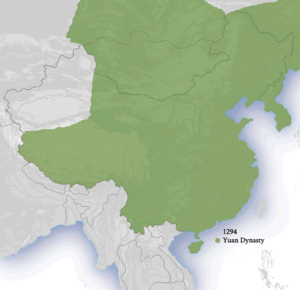
La Mongolie sous la dynastie Yuan est la période durant laquelle la dynastie Yuan, fondée par le Khagan Kubilai Khan, règne sur la steppe mongole, soit la Mongolie-Intérieure et la Mongolie-Extérieure ainsi qu'une partie de la Sibérie du sud. Ce règne dure environ un siècle, de 1271 à 1368. Le plateau mongol est la terre natale des Mongols de la dynastie Yuan et jouit donc d'un statut particulier; bien que la capitale de la dynastie ait été déplacée de Karakorum à Cambaluc au début du règne de Kubilai Khan et que la Mongolie soit devenue une province au début du XIVᵉ siècle.
La conquête mongole de la Chine méridionale des Song est la dernière étape de la soumission de la Chine par les Mongols de la tribu de Gengis Khan. Gouvernant déjà le nord depuis 1234, ils parviennent sous Kubilai Khan à réunifier l'ensemble de la Chine, qu'ils gouverneront jusqu'à la fin de la dynastie Yuan en 1368. Le point culminant de cette conquête est la reddition de Hangzhou en 1276.
L'Invasion mongole en Chine est une série de grandes campagnes militaires conduites par les Mongols pour envahir la Chine historique. Elle s’étend sur six décennies du XIIIᵉ siècle et entraine la défaite et la destruction de la dynastie Jin, de la dynastie des Xia occidentaux, du Royaume de Dali et de la dynastie Song. L’invasion commence sous Gengis Khan par des raids à petite échelle contre les Xia occidentaux en 1205 et 1207. Plus de 70 ans plus tard, en 1279, le chef mongol Kubilai Khan fonde la dynastie Yuan et écrase le dernier foyer de résistance pro-Song, ce qui marque le début de la domination mongole/Yuan sur toute la Chine. Pour la première fois dans son histoire, l'ensemble du territoire chinois est conquis et gouverné par une dynastie d'origine non-Han.
Le Tibet, ou anciennement Thibet, est une région de plateau située au nord de l'Himalaya en Asie, habitée traditionnellement par les Tibétains et d'autres groupes ethniques et comportant également une population importante de Hans et de Huis. Le Tibet est le plateau habité le plus élevé de la planète, avec une altitude moyenne de 4 900 m.
La dynastie Yuan, officiellement le Grand Yuan, est une dynastie mongole fondée par Kubilai Khan, le chef du clan des Bordjiguines, qui règne sur la Chine de 1279 à 1368. Elle vient à la suite de la dynastie Song, qui avait régné sur la Chine entre 960 et 1127, puis sur la Chine du Sud entre 1127 et 1279, et précède la dynastie Ming. Bien que les Mongols aient régné pendant des décennies sur des territoires incluant la Chine du Nord, ce n'est qu'en 1271 que Kubilai Khan proclame officiellement la fondation de sa dynastie en suivant la tradition chinoise, et la conquête de la totalité de la Chine n'est achevée qu'en 1279. Son royaume est, à ce moment-là, isolé des autres Khanats et contrôle la plus grande partie de la Chine moderne et de ses environs, y compris le territoire qui correspond actuellement à la Mongolie. C'est la première dynastie non-chinoise à gouverner toute la Chine et elle dure jusqu'en 1368, date à laquelle la nouvellement fondée dynastie Ming chasse les empereurs Mongols de Chine, ce qui oblige les Gengiskhanides à se replier dans leur patrie mongole, ou ils fondent la dynastie Yuan du Nord.
L'écriture tibétaine est un alphasyllabaire d'origine indienne, de la famille des écritures brahmiques, utilisé pour écrire le tibétain ainsi que le dzongkha, le ladakhi et parfois le balti.
La liste des monarques de Chine réunit les rois et empereurs qui ont régné sur les différentes parties de la Chine jusqu'à l'abolition de la monarchie, en 1912. Le titre de « roi » est porté jusqu'à l'avènement de Qin Shi Huang, en 247 av. J.-C., qui prend le titre d'« empereur ».